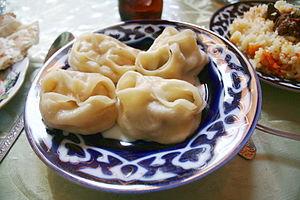
La culture de l'Ouzbékistan, comme celles des autres républiques d'Asie centrale, s'est enrichie à la fois des apports russes et orientaux.
Les mantı ou mantis sont des sortes de raviolis fabriquées en Turquie et dans plusieurs cuisines d'Asie centrale et du Caucase et chez les Ouïghours.